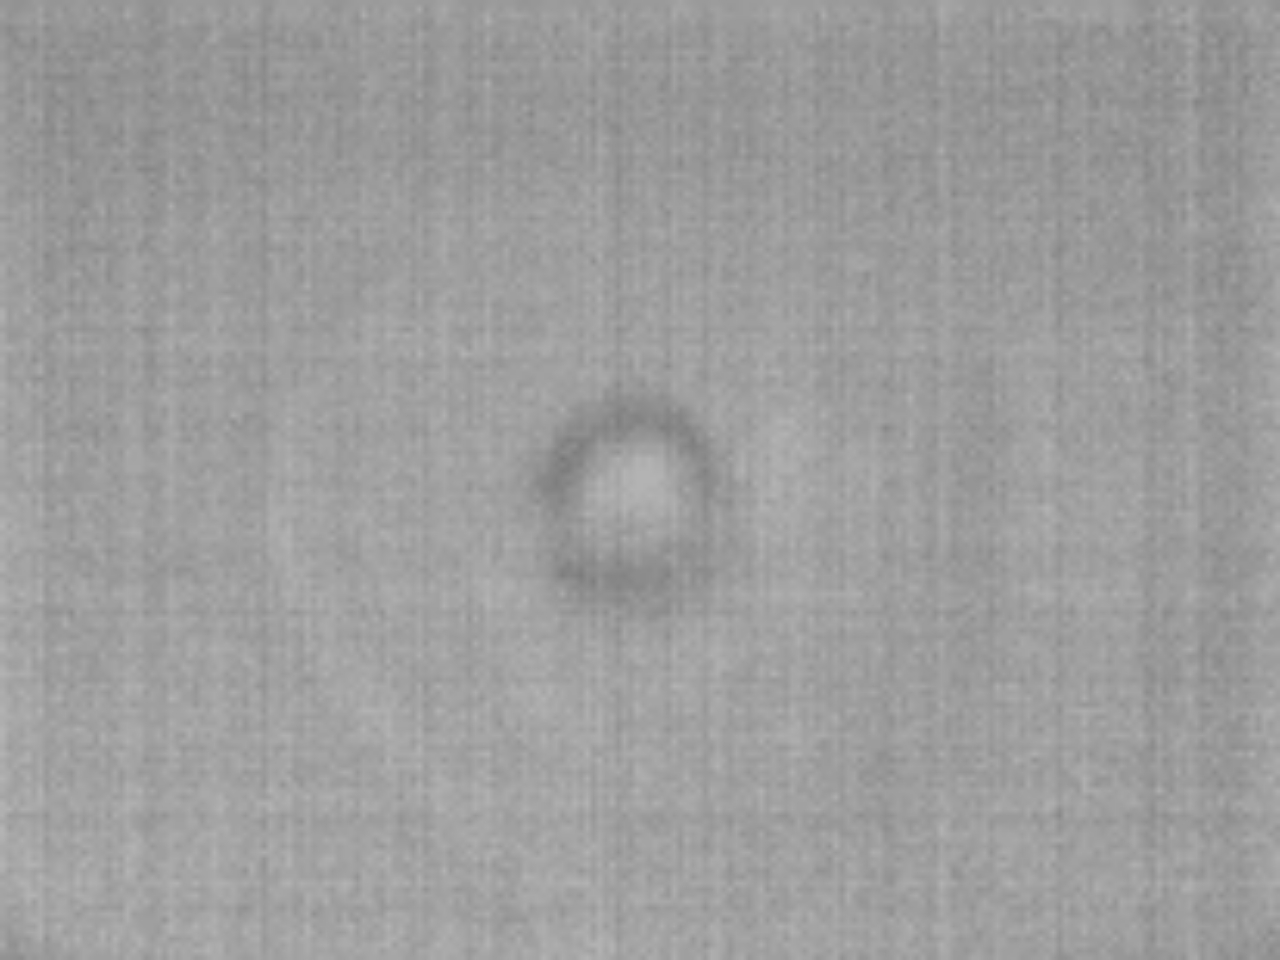
Label: No Defect